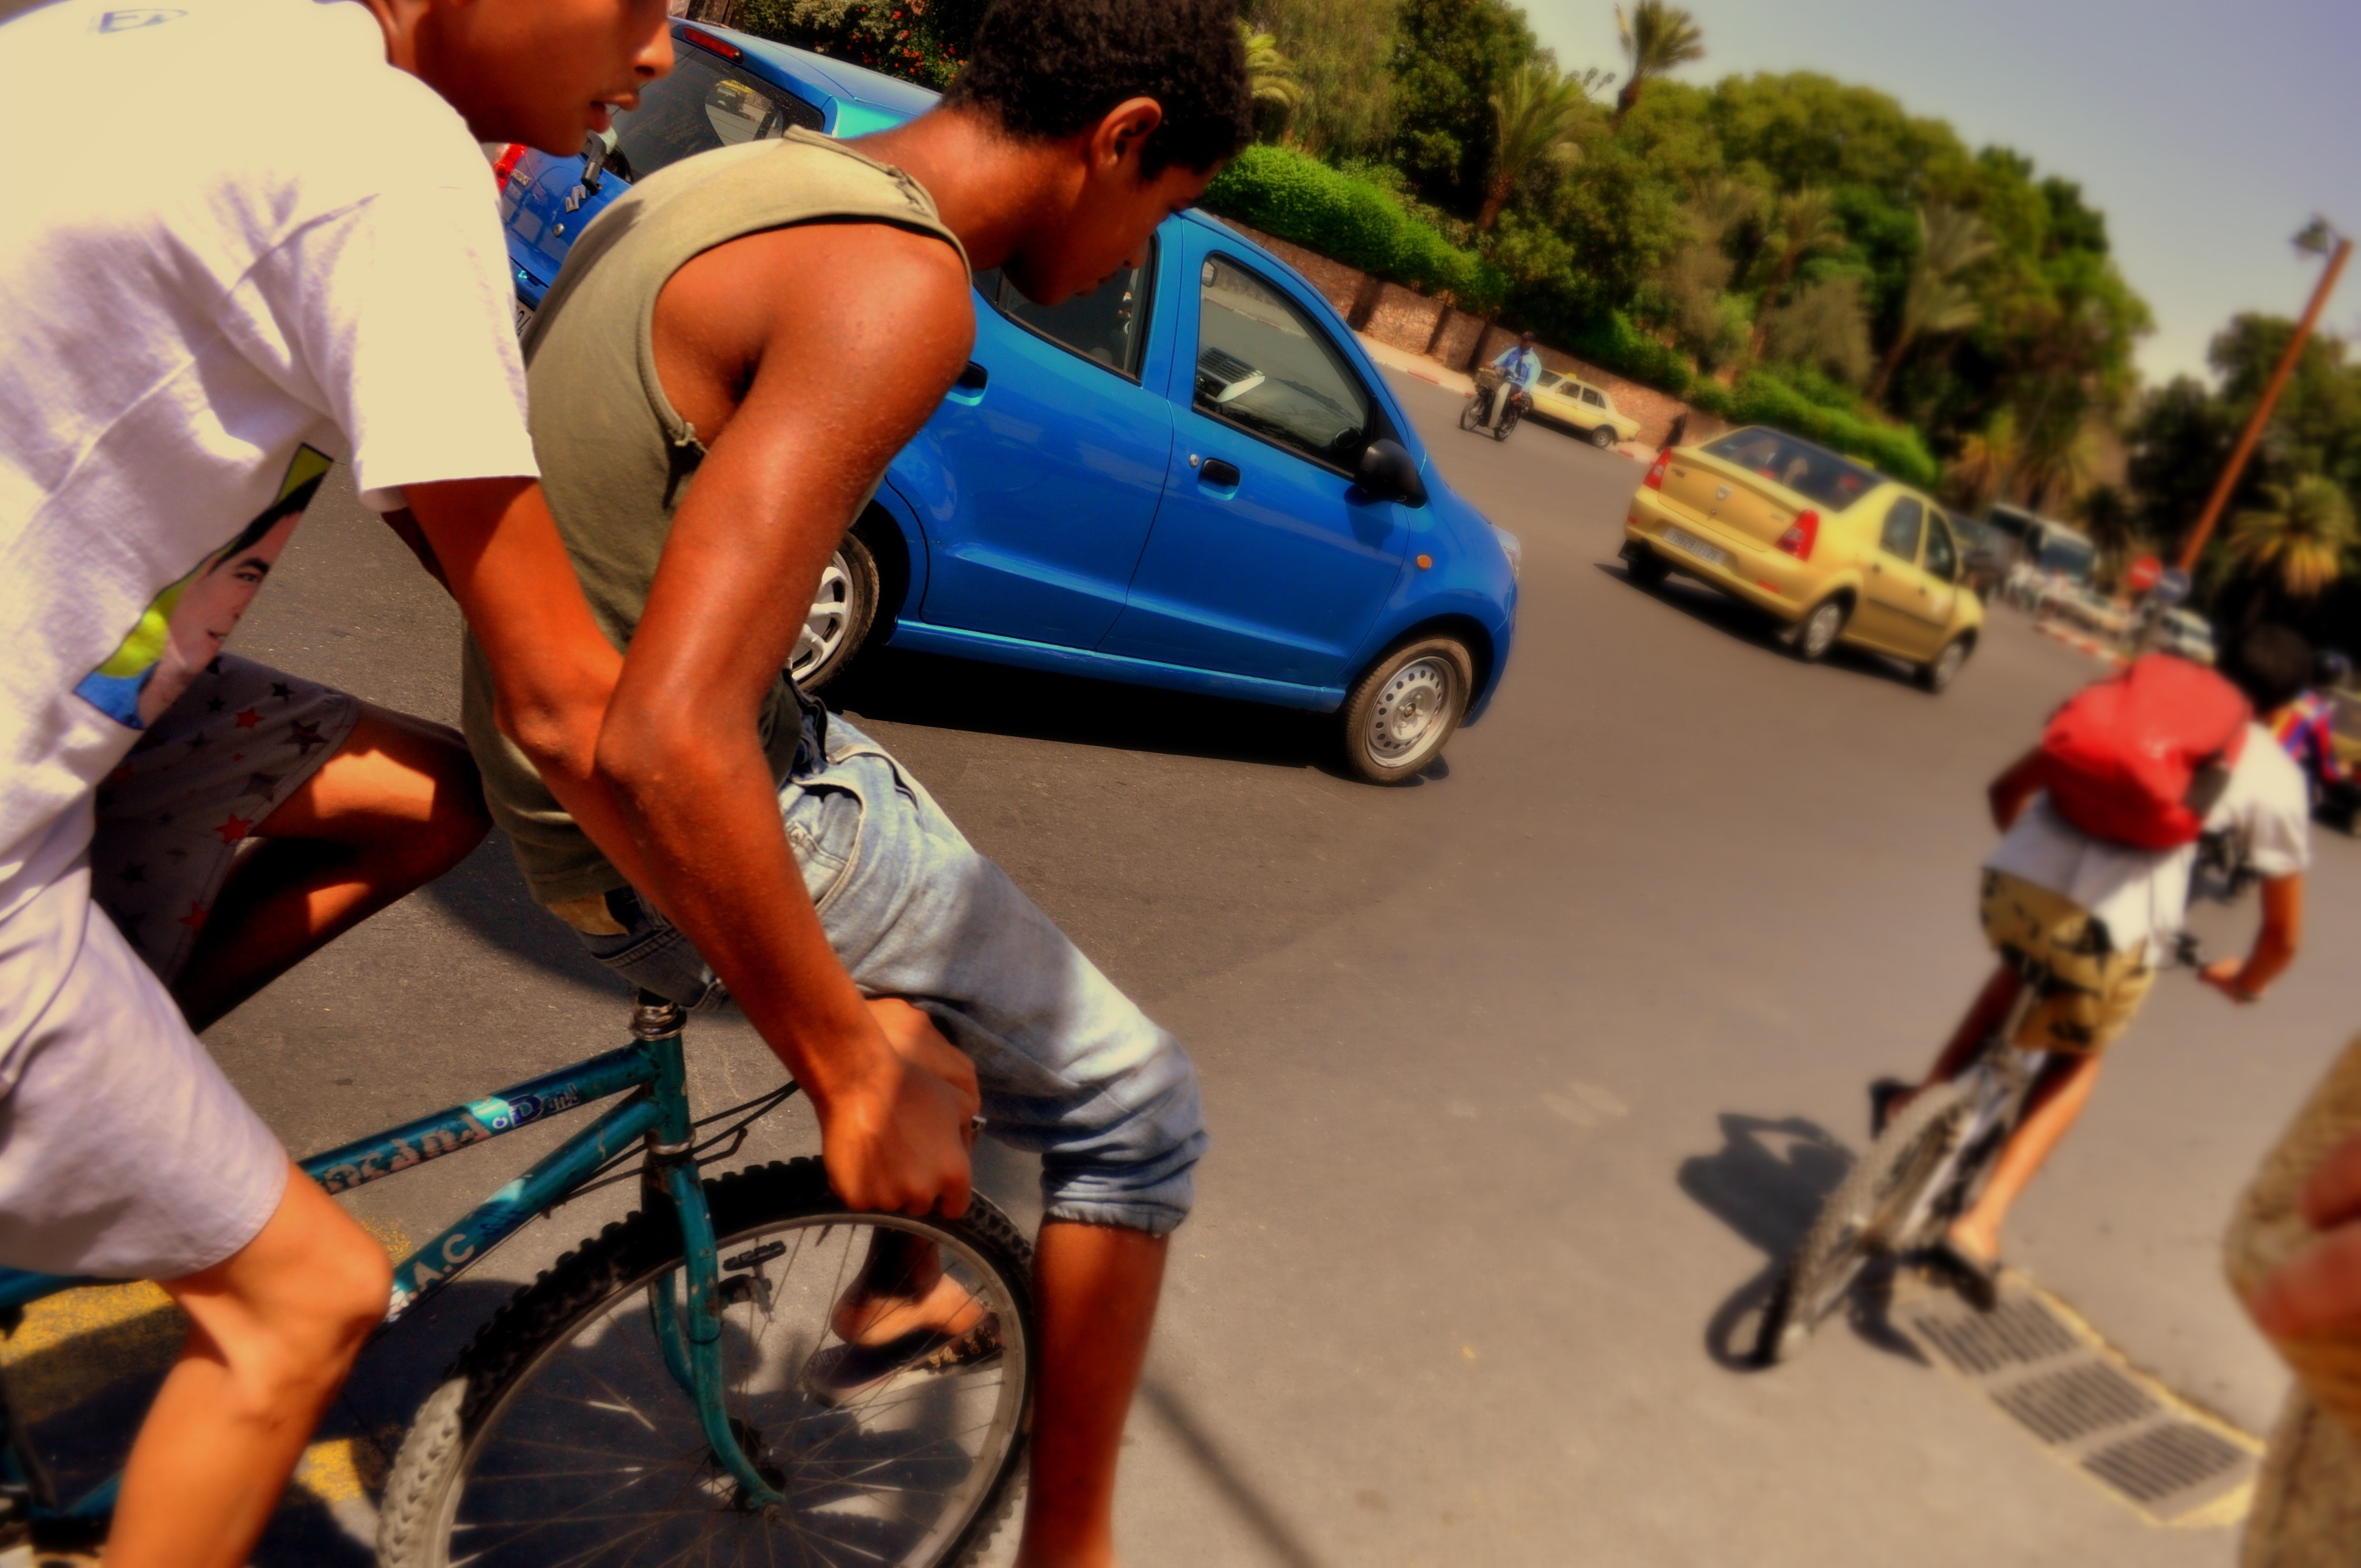
road, bicycle, travel, vehicle, heat, cycling, race, kids, fun, sports, morocco, road cycling, cycle sport, bicycle racing, endurance sports